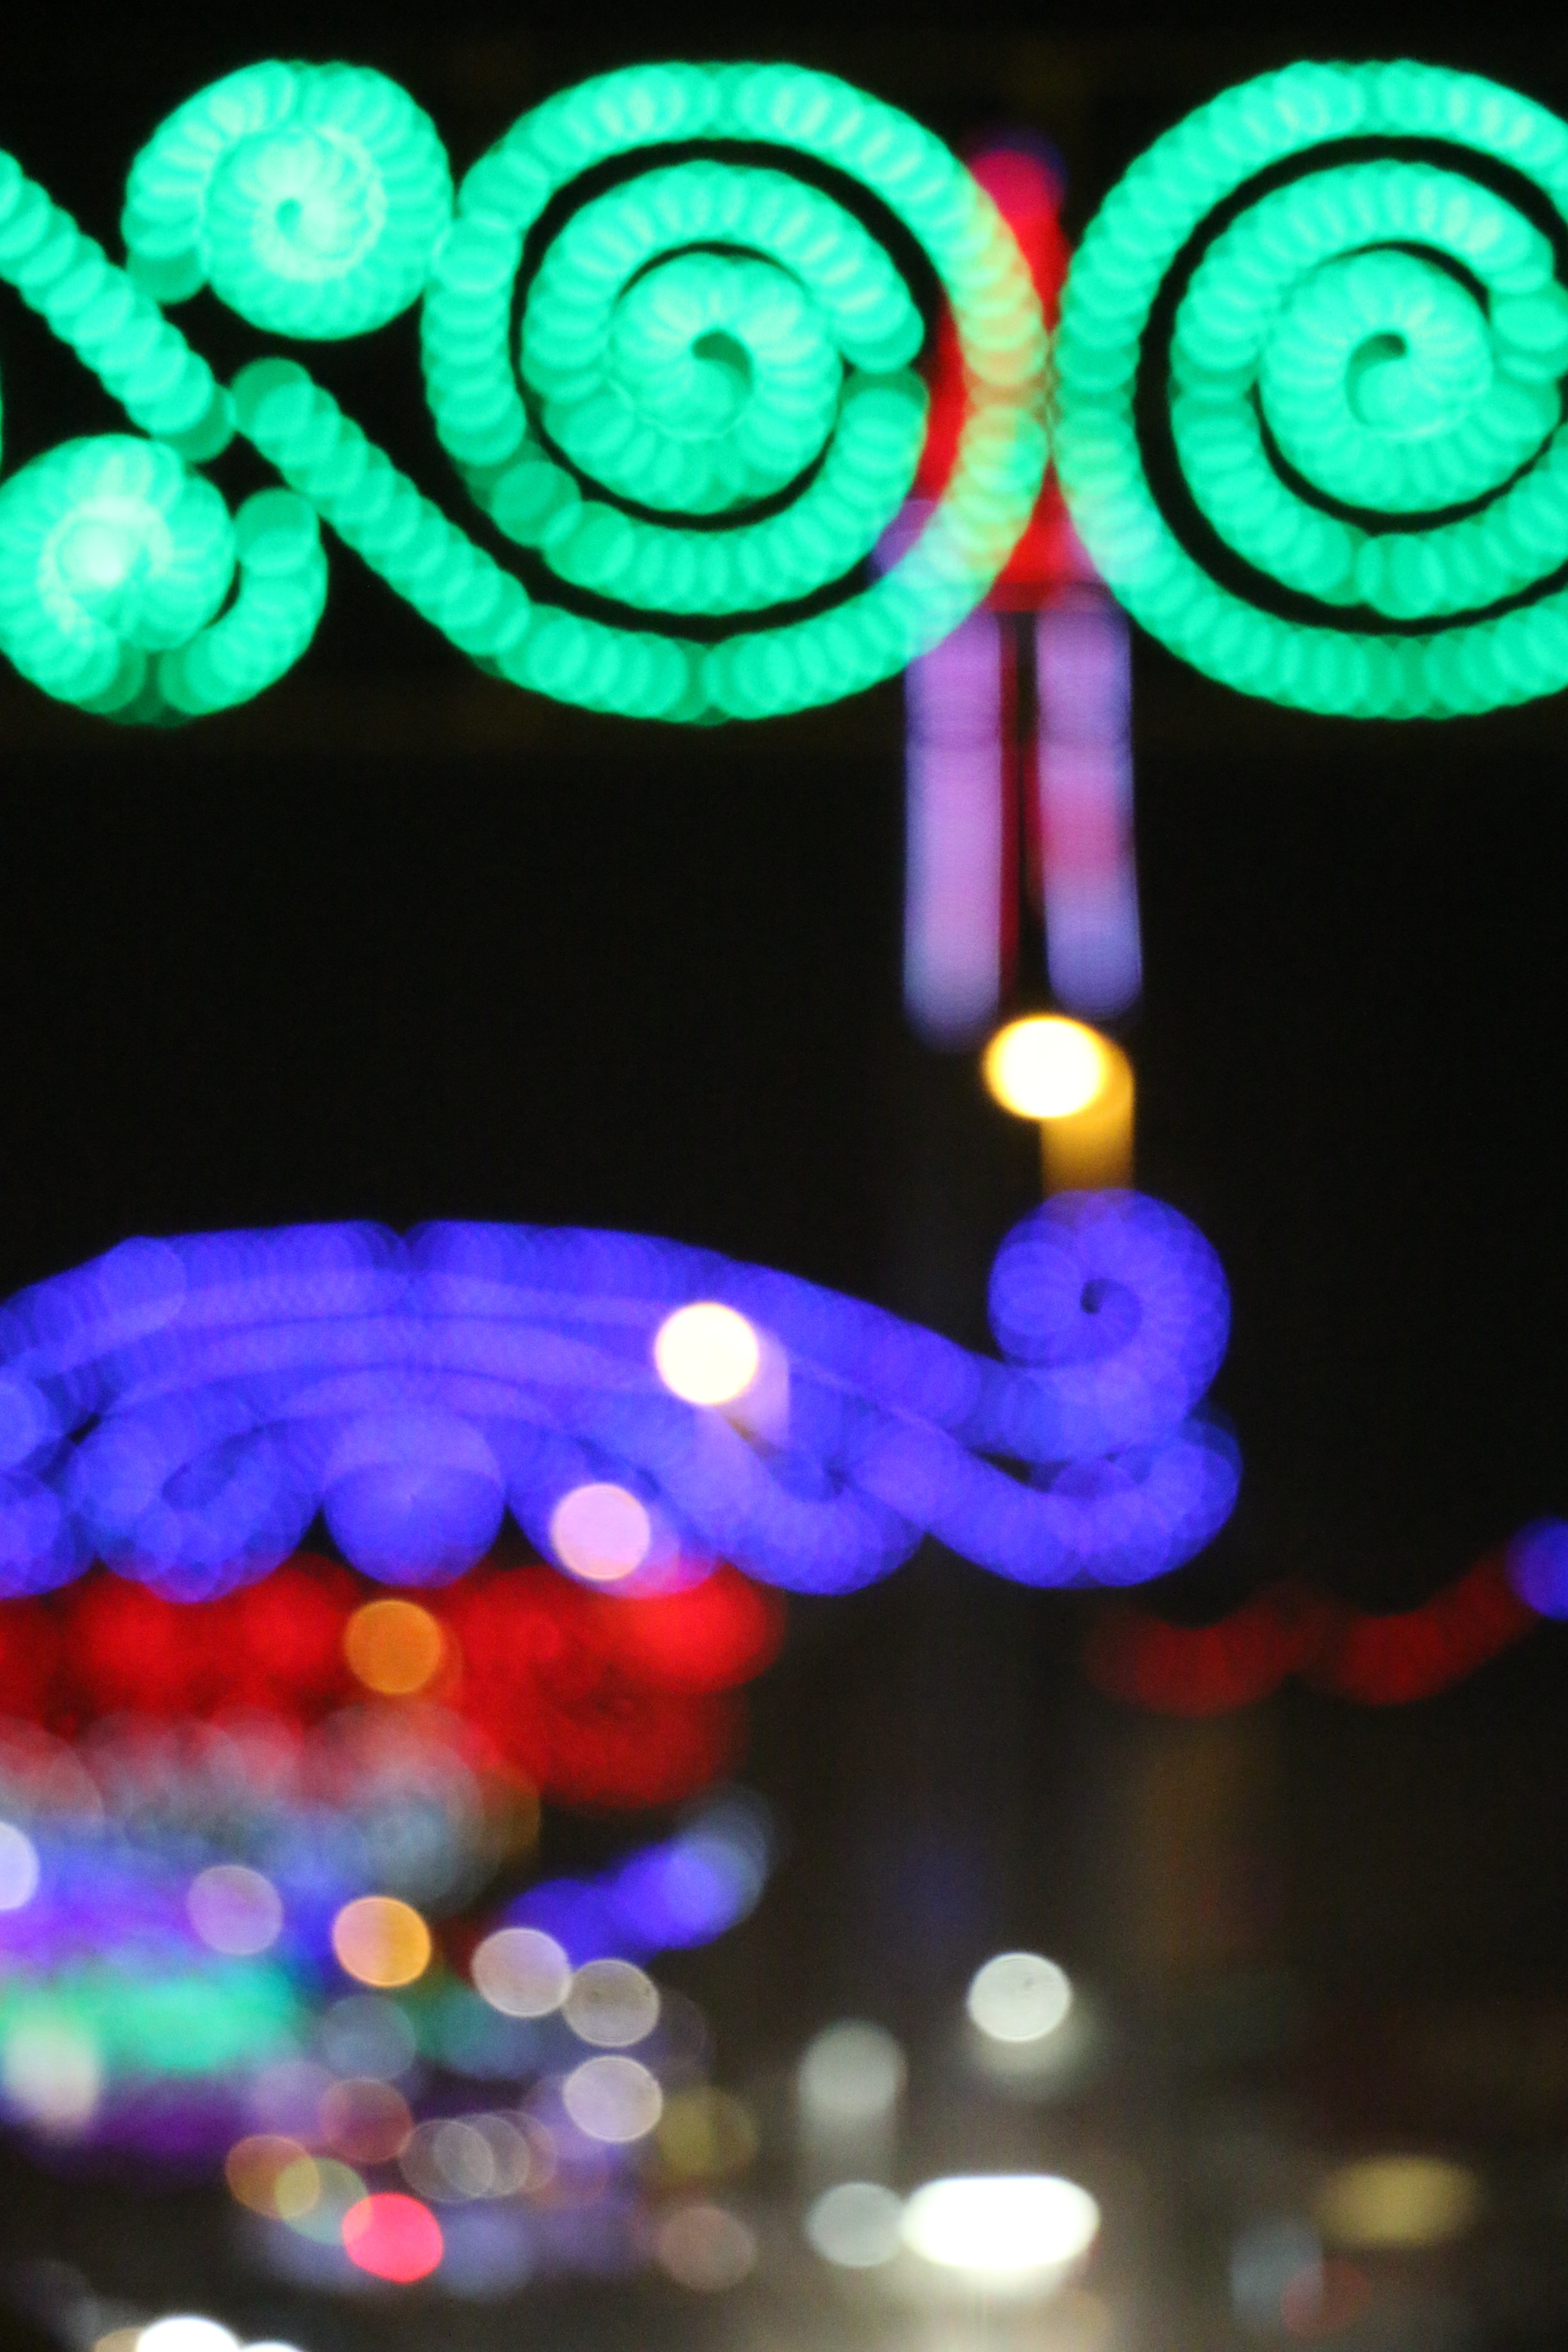
light, bokeh, night, flower, number, green, amusement park, color, blue, lighting, toy, circle, christmas decoration, lights, blackpool, illumination, macro photography, christmas lights